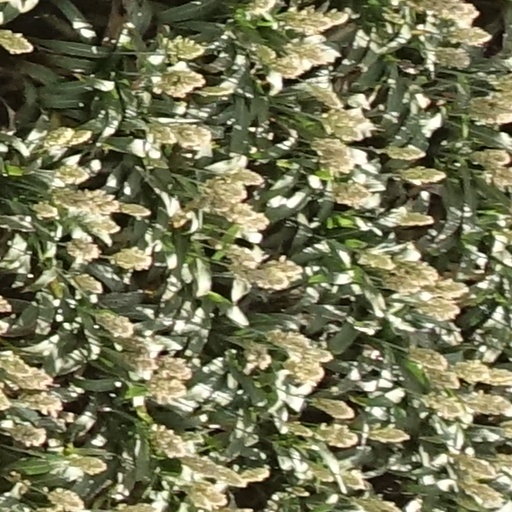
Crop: sorghum